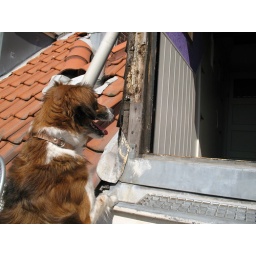
dog next door infiltrated in my house